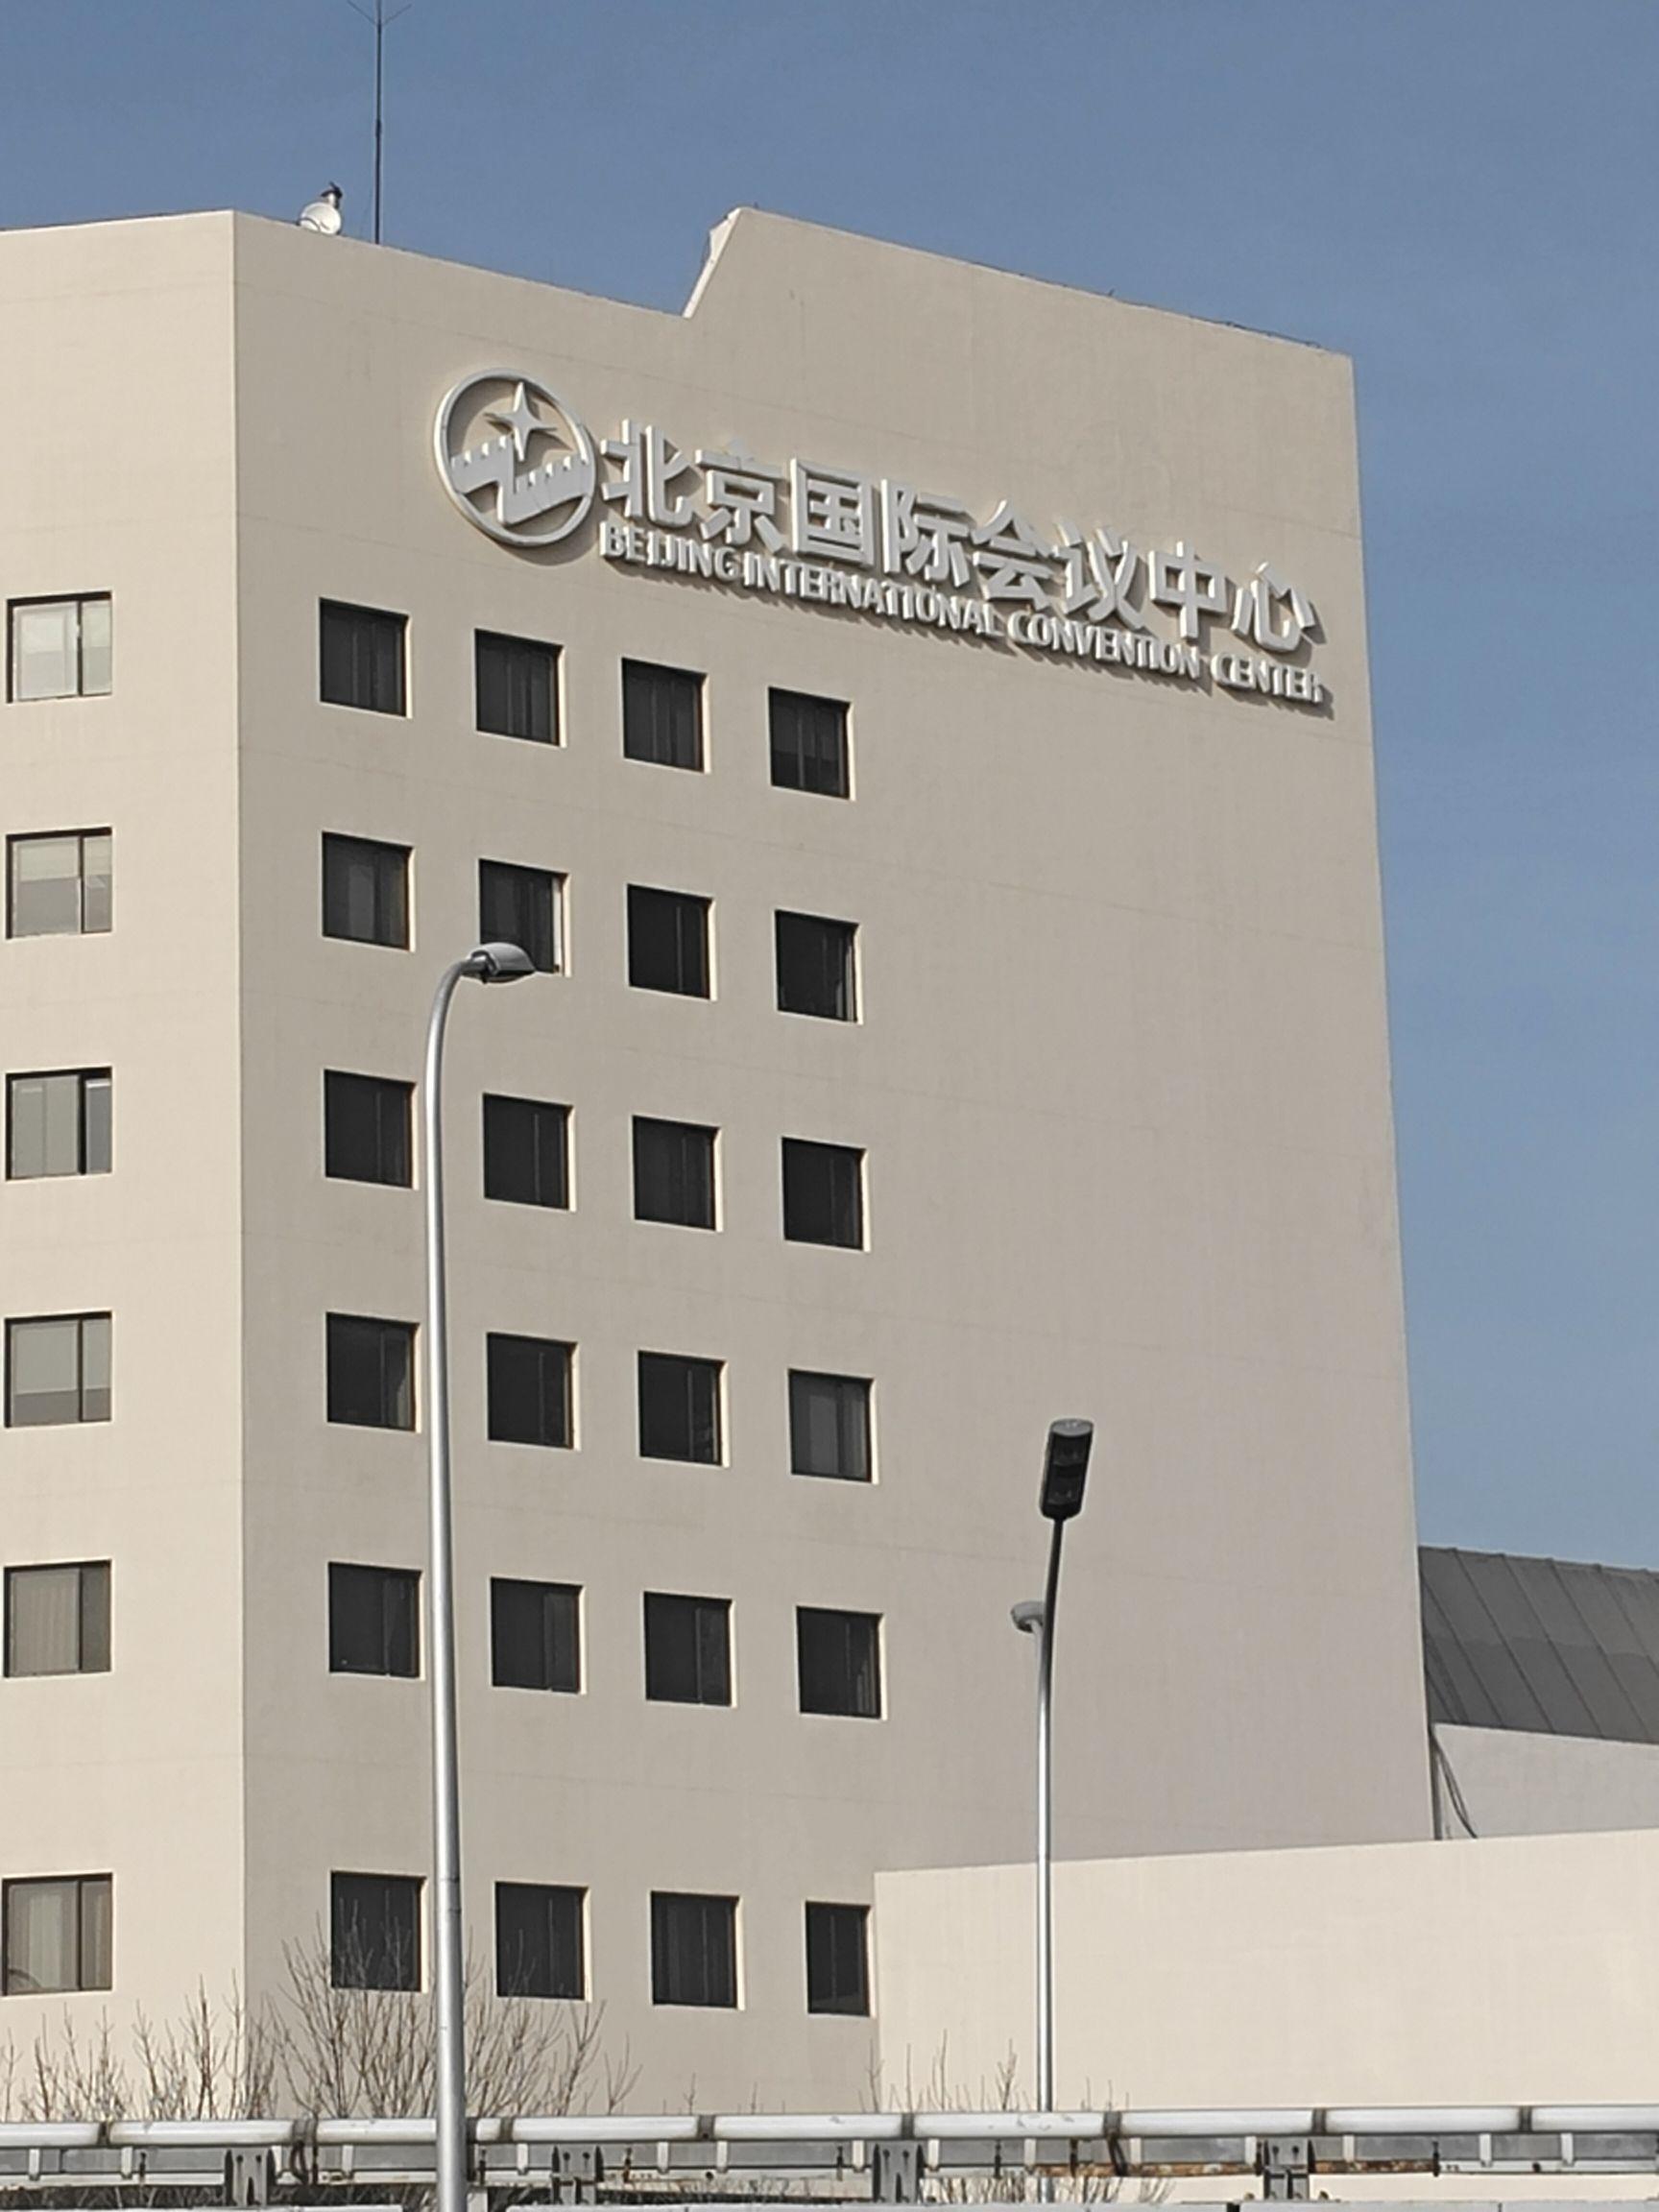
地标名称：北京国际会议中心
所在城市：北京市·朝阳区